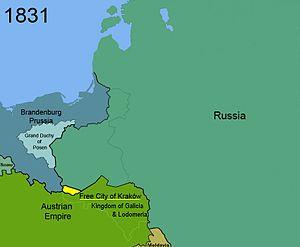
Cet article recense l'évolution territoriale de la Pologne, de façon chronologique. Il liste les modifications internes et externes des différentes entités ayant précédé la Pologne actuelle.